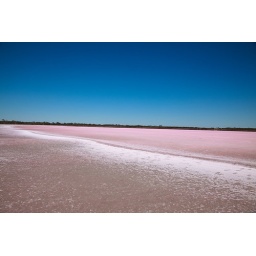
This is a salt lake in Victoria Australia. The salt is translucent and the ground underneath gives it a pink colour.